Edgar Lungu

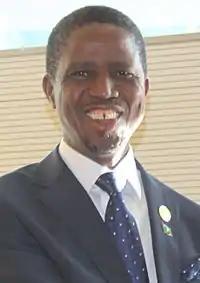
Edgar Lungu in January 2015

At the 2011 general election, Lungu once again stood as the Patriotic Front candidate for the Chawama constituency and won the parliamentary seat. After the PF won that 2011 election, Lungu became Junior Minister in the Vice-President's office. He was subsequently promoted to Minister of Home Affairs on 9 July 2012. He became Minister of Defence on 24 December 2013 after Geoffrey Bwalya Mwamba resigned from his ministerial post, and he functioned as Acting President during President Michael Sata's long-term illness in 2013–14. He has also held a string of central positions in his party, including Chair of the PF Central Committee on Discipline, and he became PF Secretary General and Minister of Justice on 28 August 2014 to replace Wynter Kabimba, who was fired.